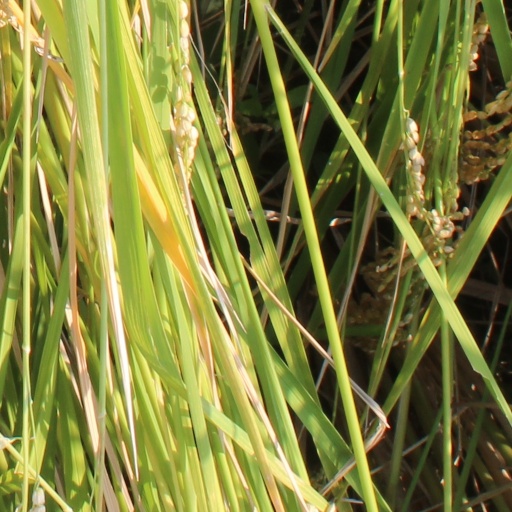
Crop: rice